Call Me Ace

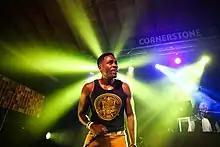
Call Me Ace at Cornerstone Berkeley, 2018

Anthony "Ace" Patterson (August 15, 1989), also known by his stage name Call Me Ace, is an American rapper from Bridgeport, Connecticut.